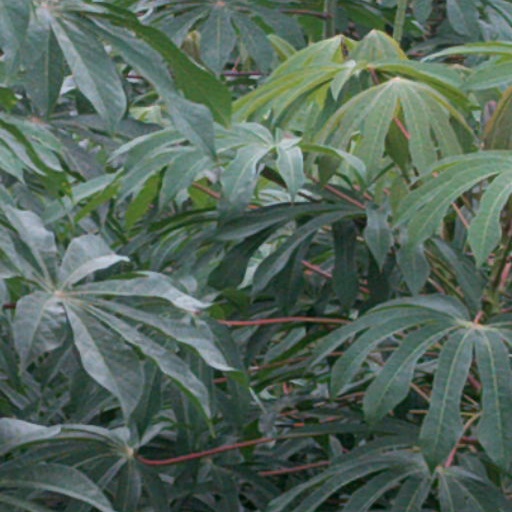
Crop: cassava